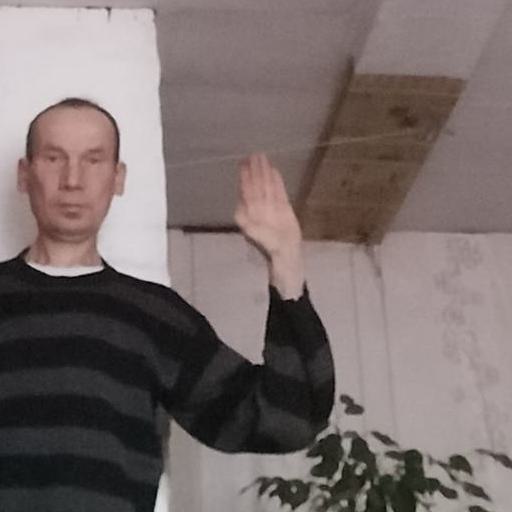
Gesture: stop